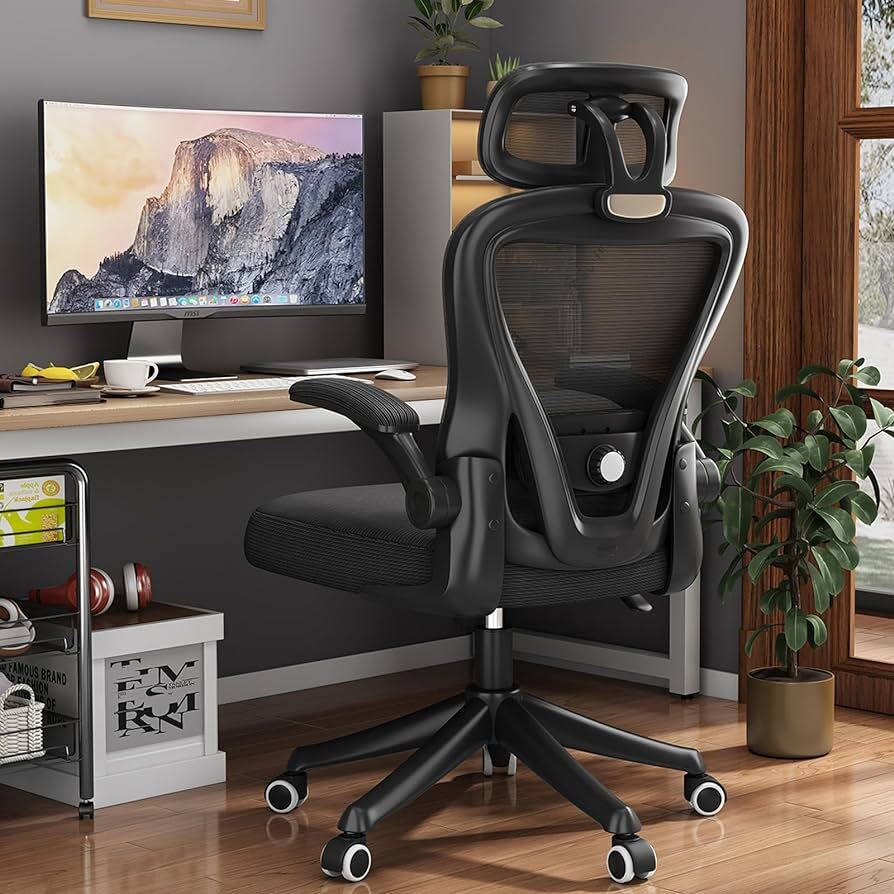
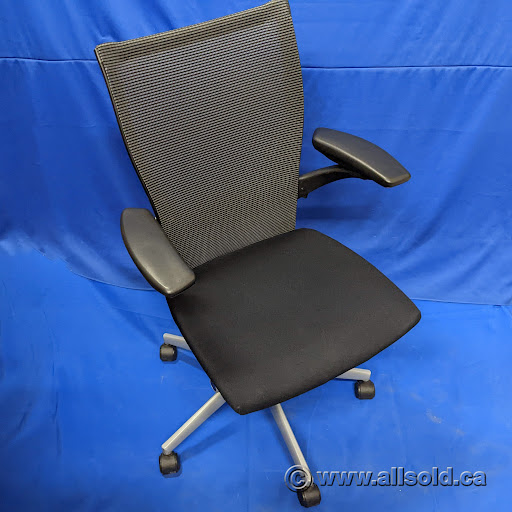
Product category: items_chair
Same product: no